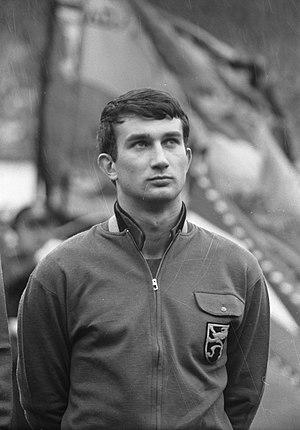
Roger Claessen est un footballeur belge né le 27 septembre 1941 à Warsage et mort le 3 octobre 1982 à Liège. Il évoluait au poste d'attaquant.
À Liège, le sport occupe une place importante puisque cette ville qui compte une population de 197 013 habitants est, comme dans le reste du pays, principalement rythmée par le football.